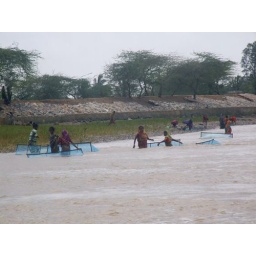
catching fish in river